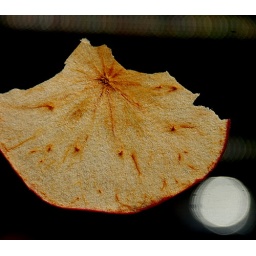
the white spot is a car that was driving by lol. the apple slice was from a dessert